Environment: real
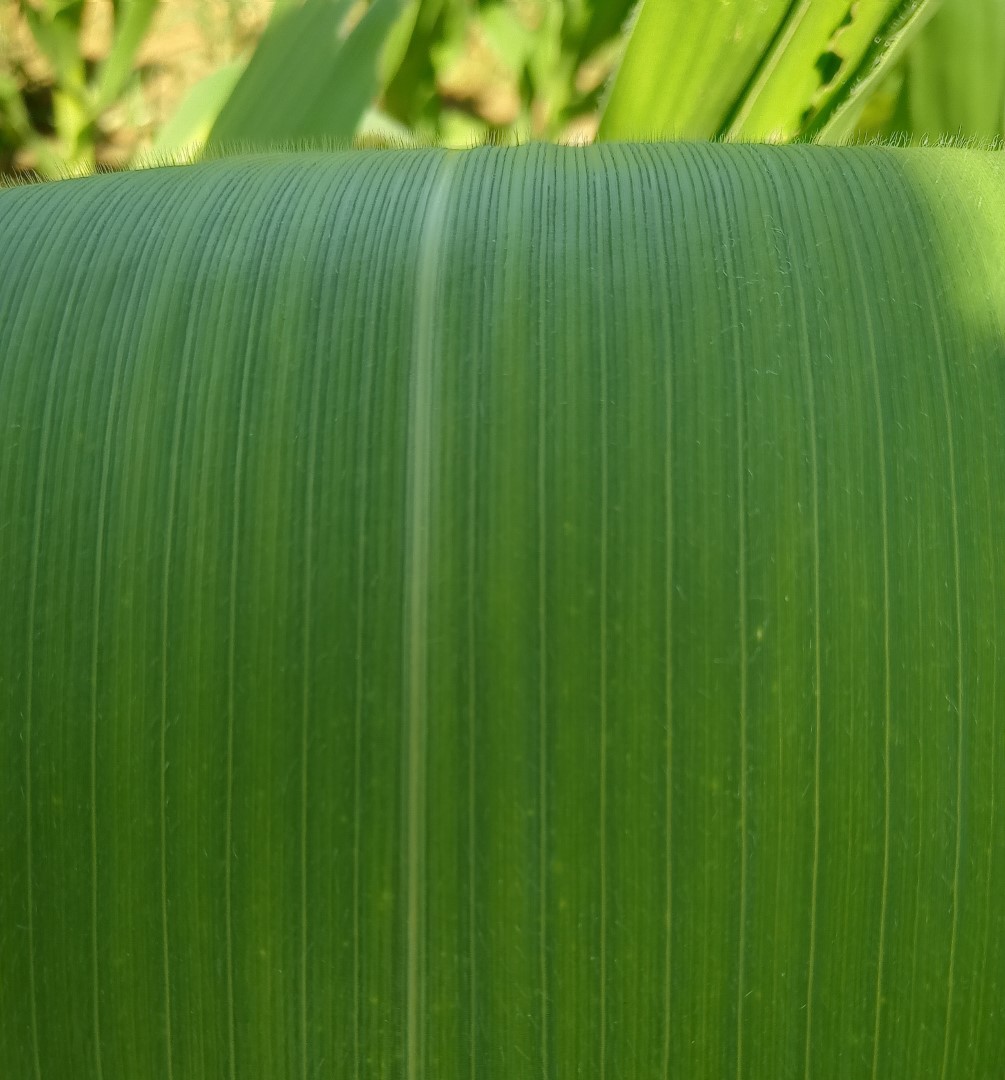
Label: healthy